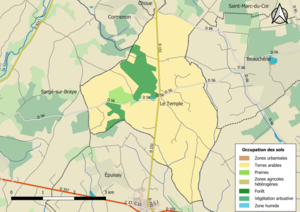
Carte des infrastructures et de l’occupation des sols en 2018 de la commune de fr:Le Temple (Loir-et-Cher) (France).
Le Temple est une commune française située dans le département de Loir-et-Cher, en région Centre-Val de Loire.